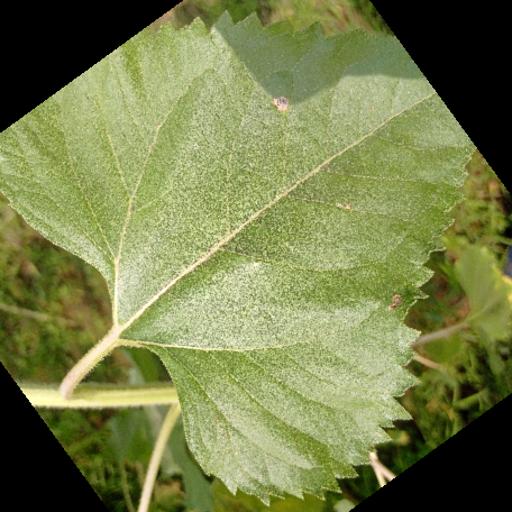
Label: Fresh_leaf